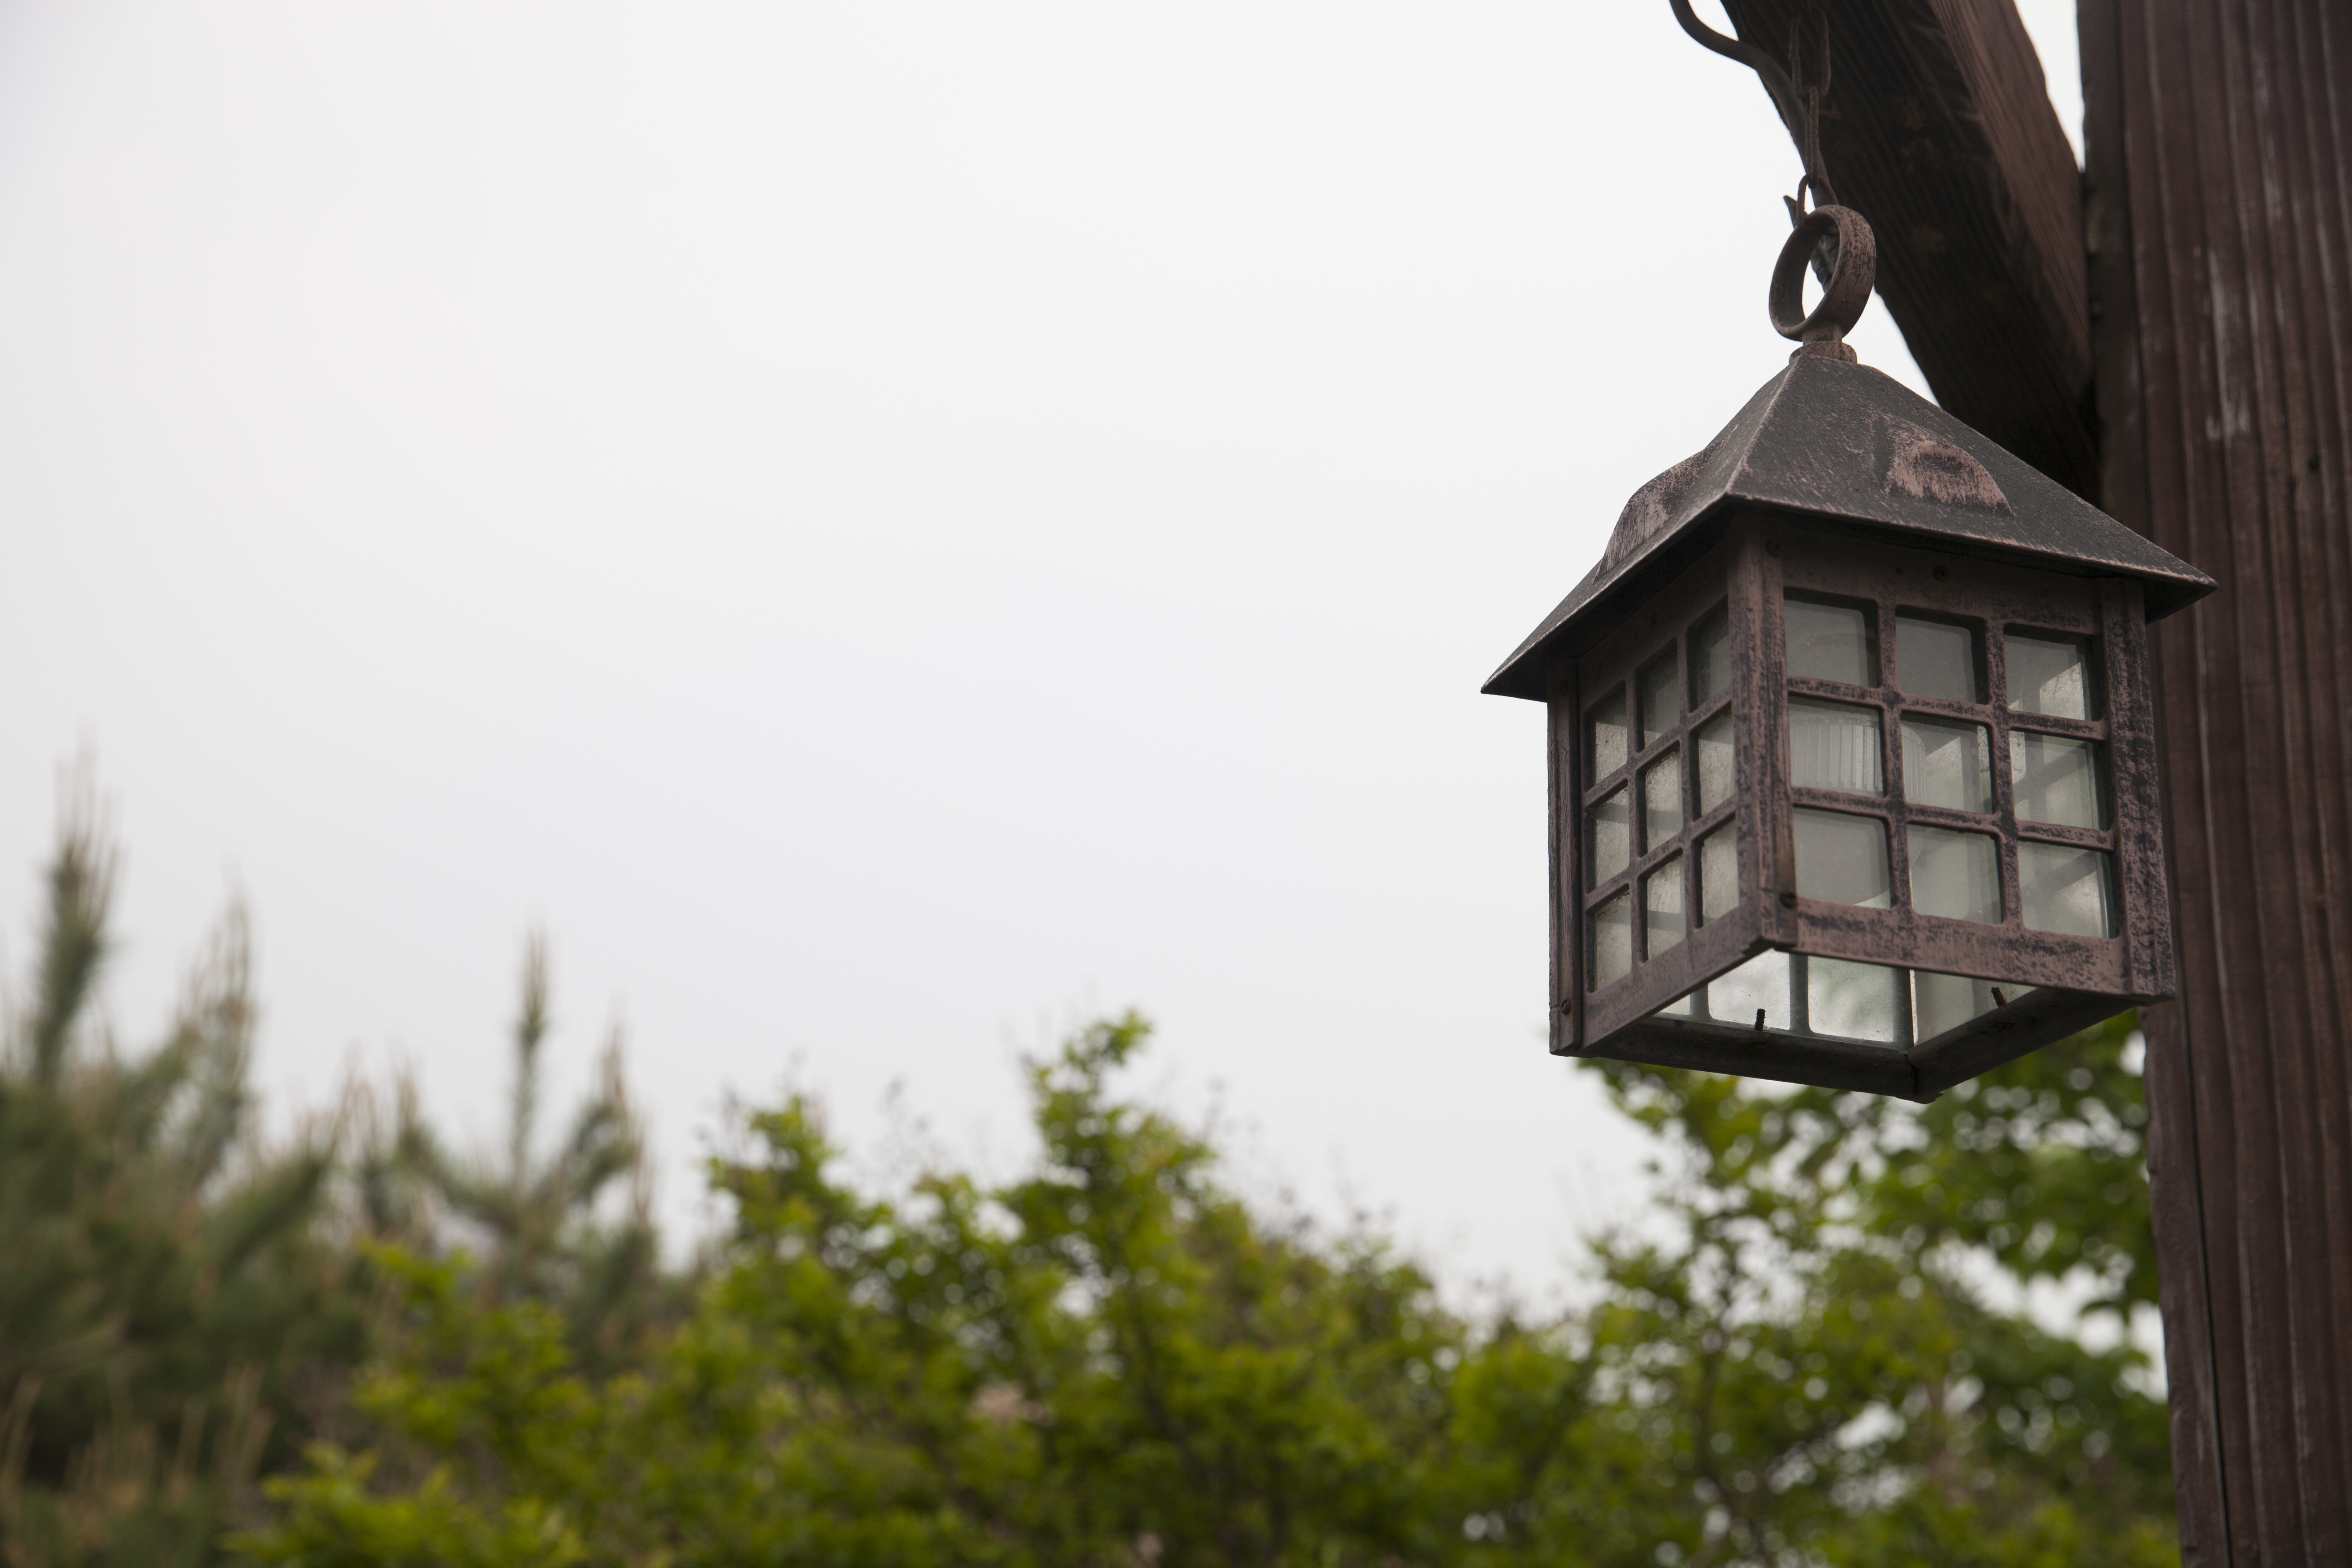
landscape, tree, forest, light, house, vacation, tower, park, garden, lighting